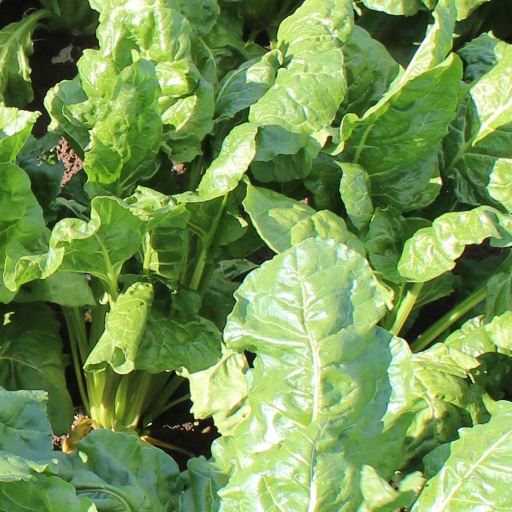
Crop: sugar beet